List of parks and gardens in Brussels

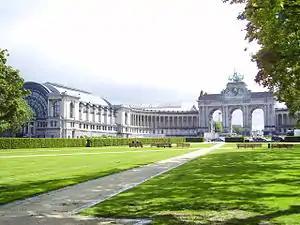
Parc du Cinquantenaire/Jubelpark

Brussels is one of the greenest capitals in Europe, with over 8,000 hectares of green spaces. Vegetation cover and natural areas are higher in the outskirts, where they have limited the peri-urbanisation of the capital, but they decrease sharply towards the centre of Brussels; 10% in the central Pentagon, 30% of the municipalities in the first ring, and 71% of the municipalities in the second ring are occupied by green spaces.